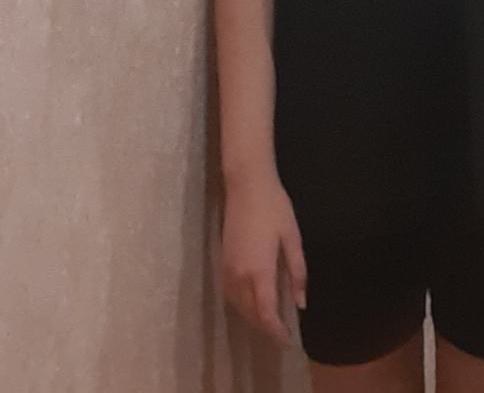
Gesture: no_gesture